Magic lantern

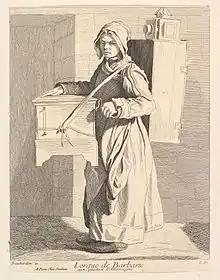
1737 etching/engraving of an organ grinder with a magic lantern on her back by Anne Claude de Caylus (after Edme Bouchardon)

The earliest reports and illustrations of lantern projections suggest that they were all intended to scare the audience. Pierre Petit called the apparatus "lanterne de peur" (lantern of fear) in his 1664 letter to Huygens. Surviving lantern plates and descriptions from the next decades prove that the new medium was not just used for horror shows, but that many kinds of subjects were projected. Griendel didn't mention scary pictures when he described the magic lantern to Gottfried Wilhelm Leibniz in December 1671: "An optical lantern which presents everything that one desires, figures, paintings, portraits, faces, hunts, even an entire comedy with all its lively colours." In 1675, Leibniz saw an important role for the magic lantern in his plan for a kind of world exhibition with projections of "attempts at flight, artistic meteors, optical effects, representations of the sky with the star and comets, and a model of the earth (...), fireworks, water fountains, and ships in rare forms; then mandrakes and other rare plants and exotic animals." In 1685–1686, Johannes Zahn was an early advocate for use of the device for educational purposes: detailed anatomical illustrations were difficult to draw on a chalkboard, but could easily be copied onto glass or mica.